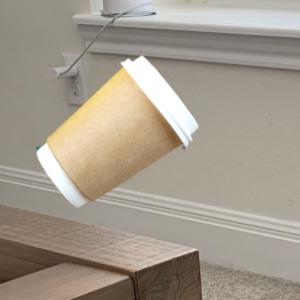
Label: cups